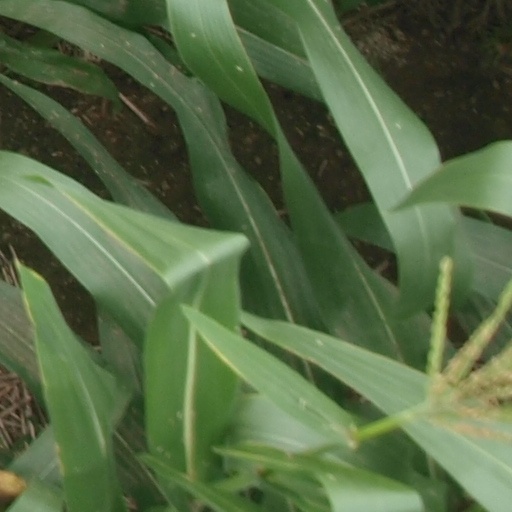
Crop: maize; corn